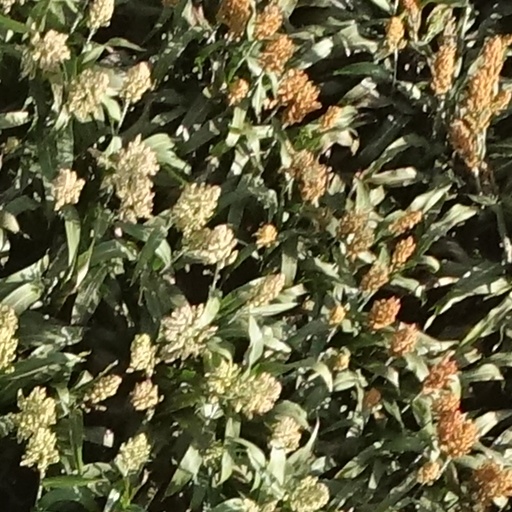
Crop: sorghum